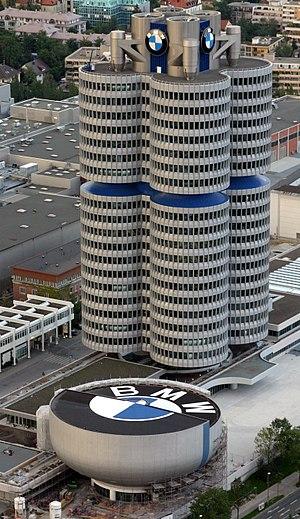
La tour BMW, est un gratte-ciel de style moderne situé en Bavière, à Munich. Construit en 1972 sur le site industriel historique fondé en 1911 par le cofondateur de BMW Gustav Otto, le bâtiment héberge le siège social international du constructeur automobile. Il est classé dans la liste des monuments de Bavière depuis 1999.
Gustav Otto est un ingénieur, designer et industriel allemand, pionnier de l'aviation, de l'automobile et des motos, fondateur avec Karl Rapp le 7 mars 1916 de la société Bayerische Flugzeug Werke qui devient la Bayerische Motoren Werke AG le 21 juillet 1917.